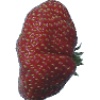
Label: strawberry_wedge